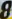
Number: 8